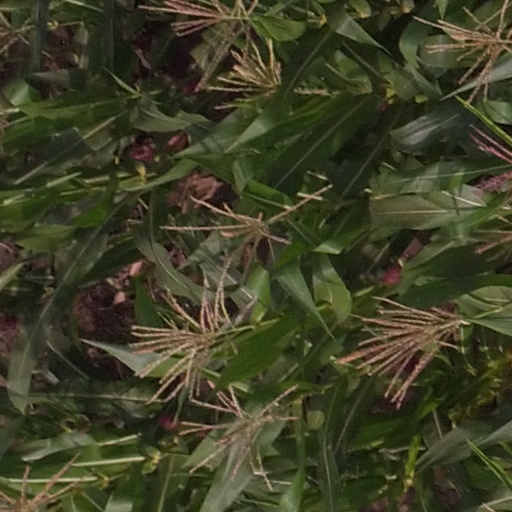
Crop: maize; corn